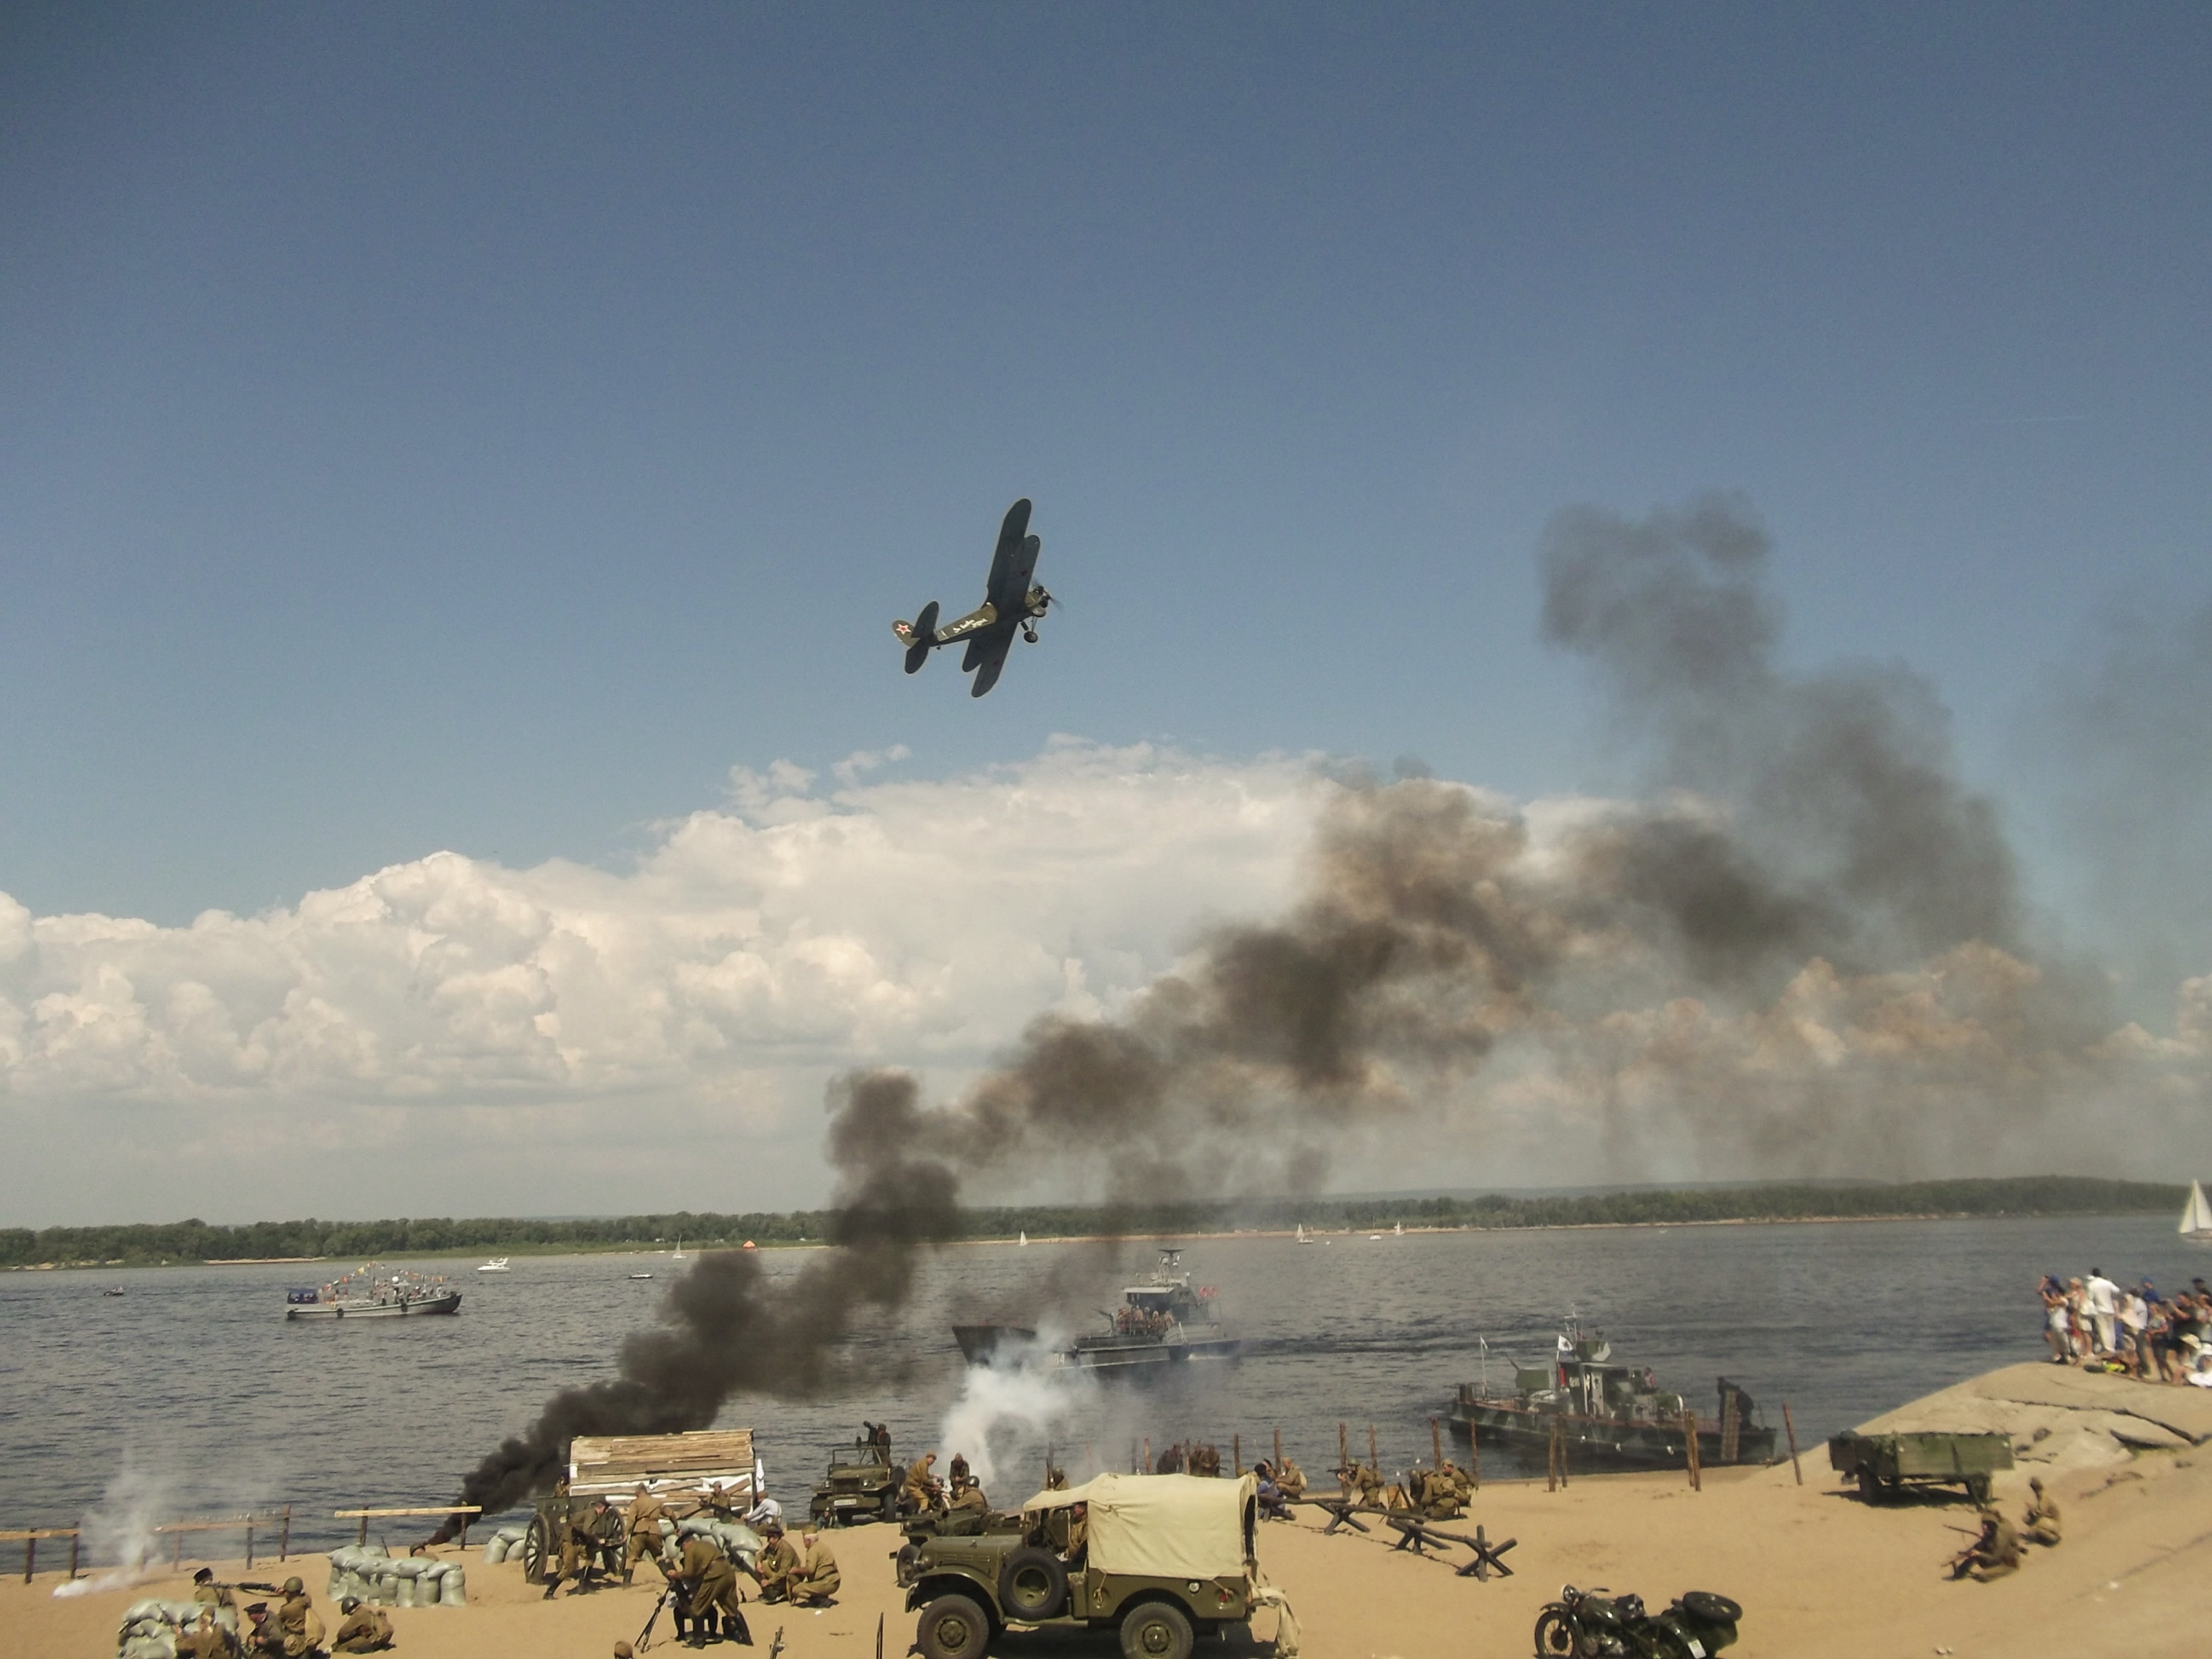
vehicle, atmosphere of earth, air force, military, navy, aviation, flight